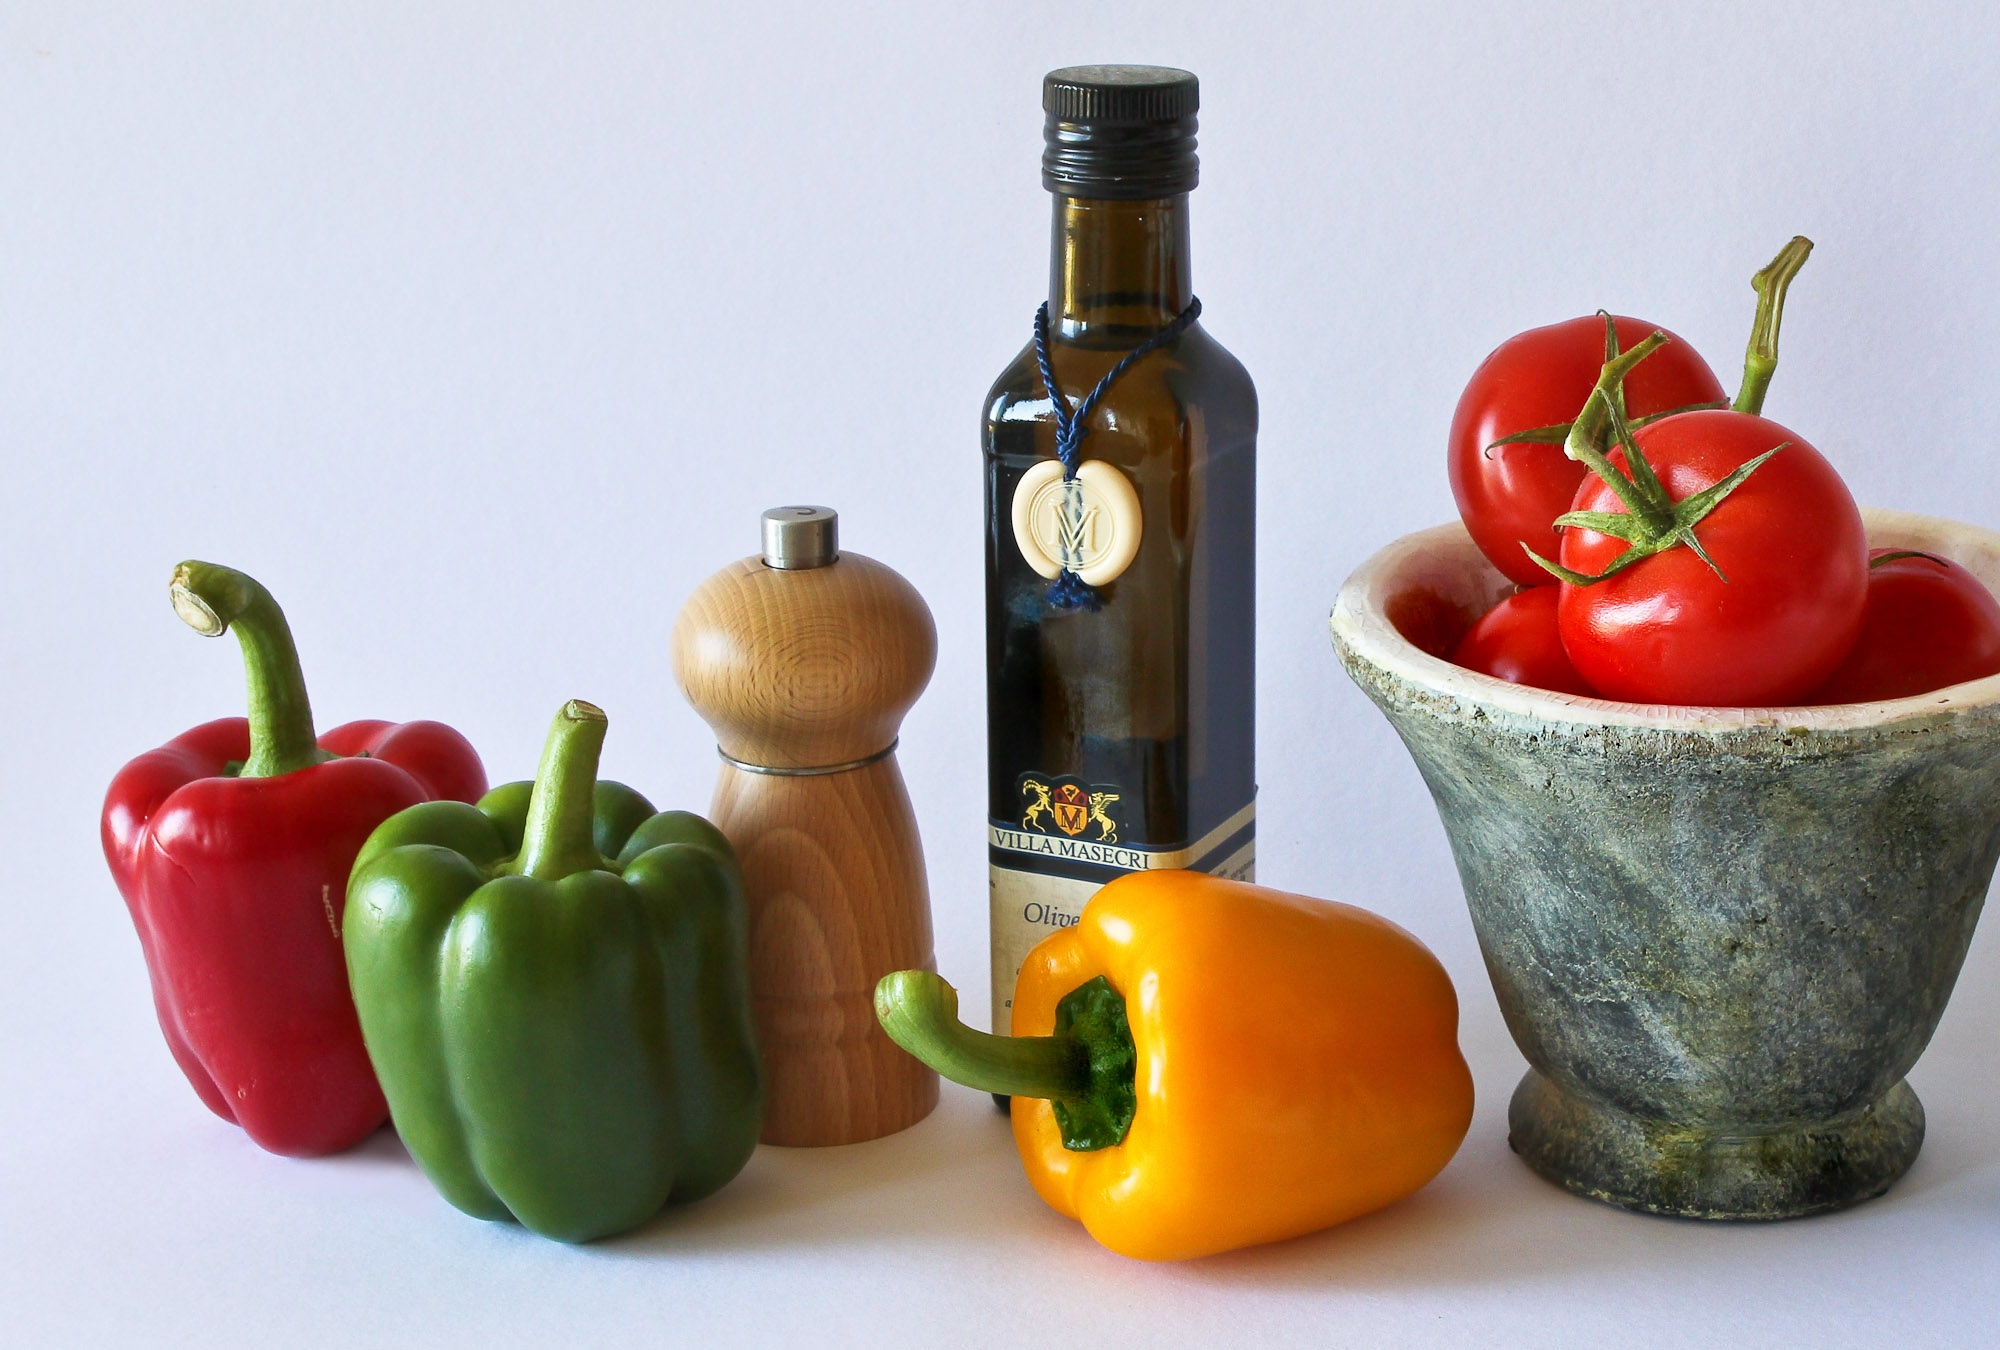
plant, fruit, food, mediterranean, pepper, red, produce, vegetable, delicious, juice, nutrition, vegetables, tomatoes, vegetarian, olive oil, vitamins, frisch, red pepper, paprika, flowering plant, still life photography, land plant